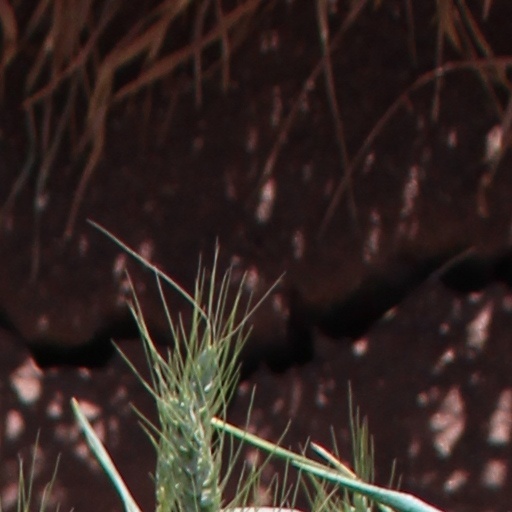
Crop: wheat